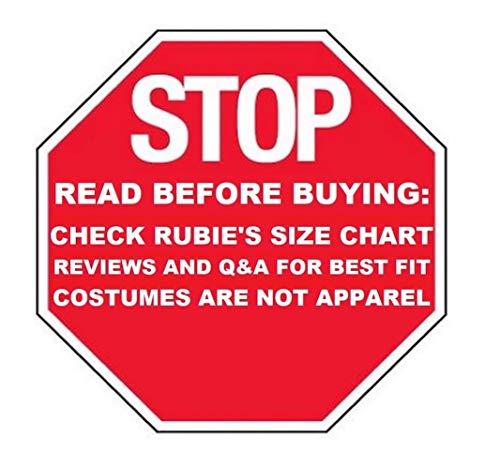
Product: Rubie's Paw Patrol Skye Child Costume, Toddler
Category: Clothing, Shoes & Jewelry | Costumes & Accessories | Kids & Baby | Girls | Costumes
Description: Officially licensed PAW PATROL SKYE dress, headpiece, and pup pack.
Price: $16.99
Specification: ProductDimensions:17x12x4inches|ItemWeight:5.6ounces|ShippingWeight:5.6ounces(Viewshippingratesandpolicies)|DomesticShipping:ItemcanbeshippedwithinU.S.|InternationalShipping:ThisitemcanbeshippedtoselectcountriesoutsideoftheU.S.LearnMore|ASIN:B00MGJI0GY|Itemmodelnumber:610503|Manufacturerrecommendedage:12month-2years|Batteries:3CR123Abatteriesrequired.